Hōraioka Station

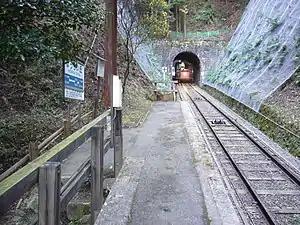
Hōraioka Station, November 2007

is a funicular railway station located in the city of Ōtsu, Shiga Prefecture, Japan, operated by the private railway company Hieizan Railway.